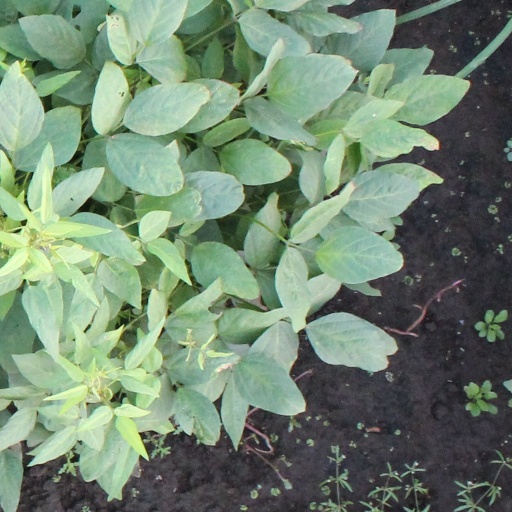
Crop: soybean